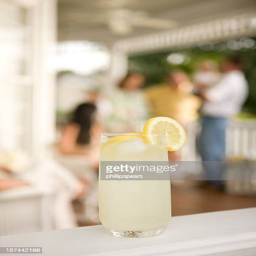
glass of lemonade on the front porch .